Amintore Fanfani

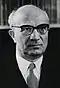
Fanfani in 1965

Amintore Fanfani (6 February 1908 – 20 November 1999) was an Italian politician and statesman, who served as 32nd prime minister of Italy for five separate terms. He was one of the best-known Italian politicians after the Second World War and a historical figure of the left-wing faction of Christian Democracy. He is also considered one of the founders of the modern Italian centre-left.